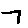
Label: 7